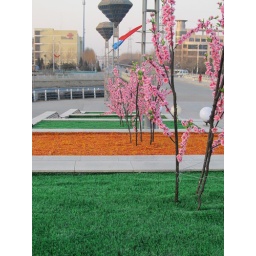
Green and orange grass and cherry blossom trees in January. HA!